Clemente Alberi

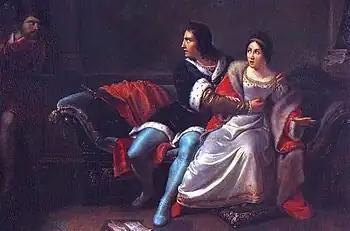
Paolo and Francesca Surprised by Gianciotto

Clemente Alberi (1803, Rimini – 1864, Bologna) was an Italian portrait painter; also known for his copies of Renaissance and Baroque works. Some sources give his birthplace as Bologna.